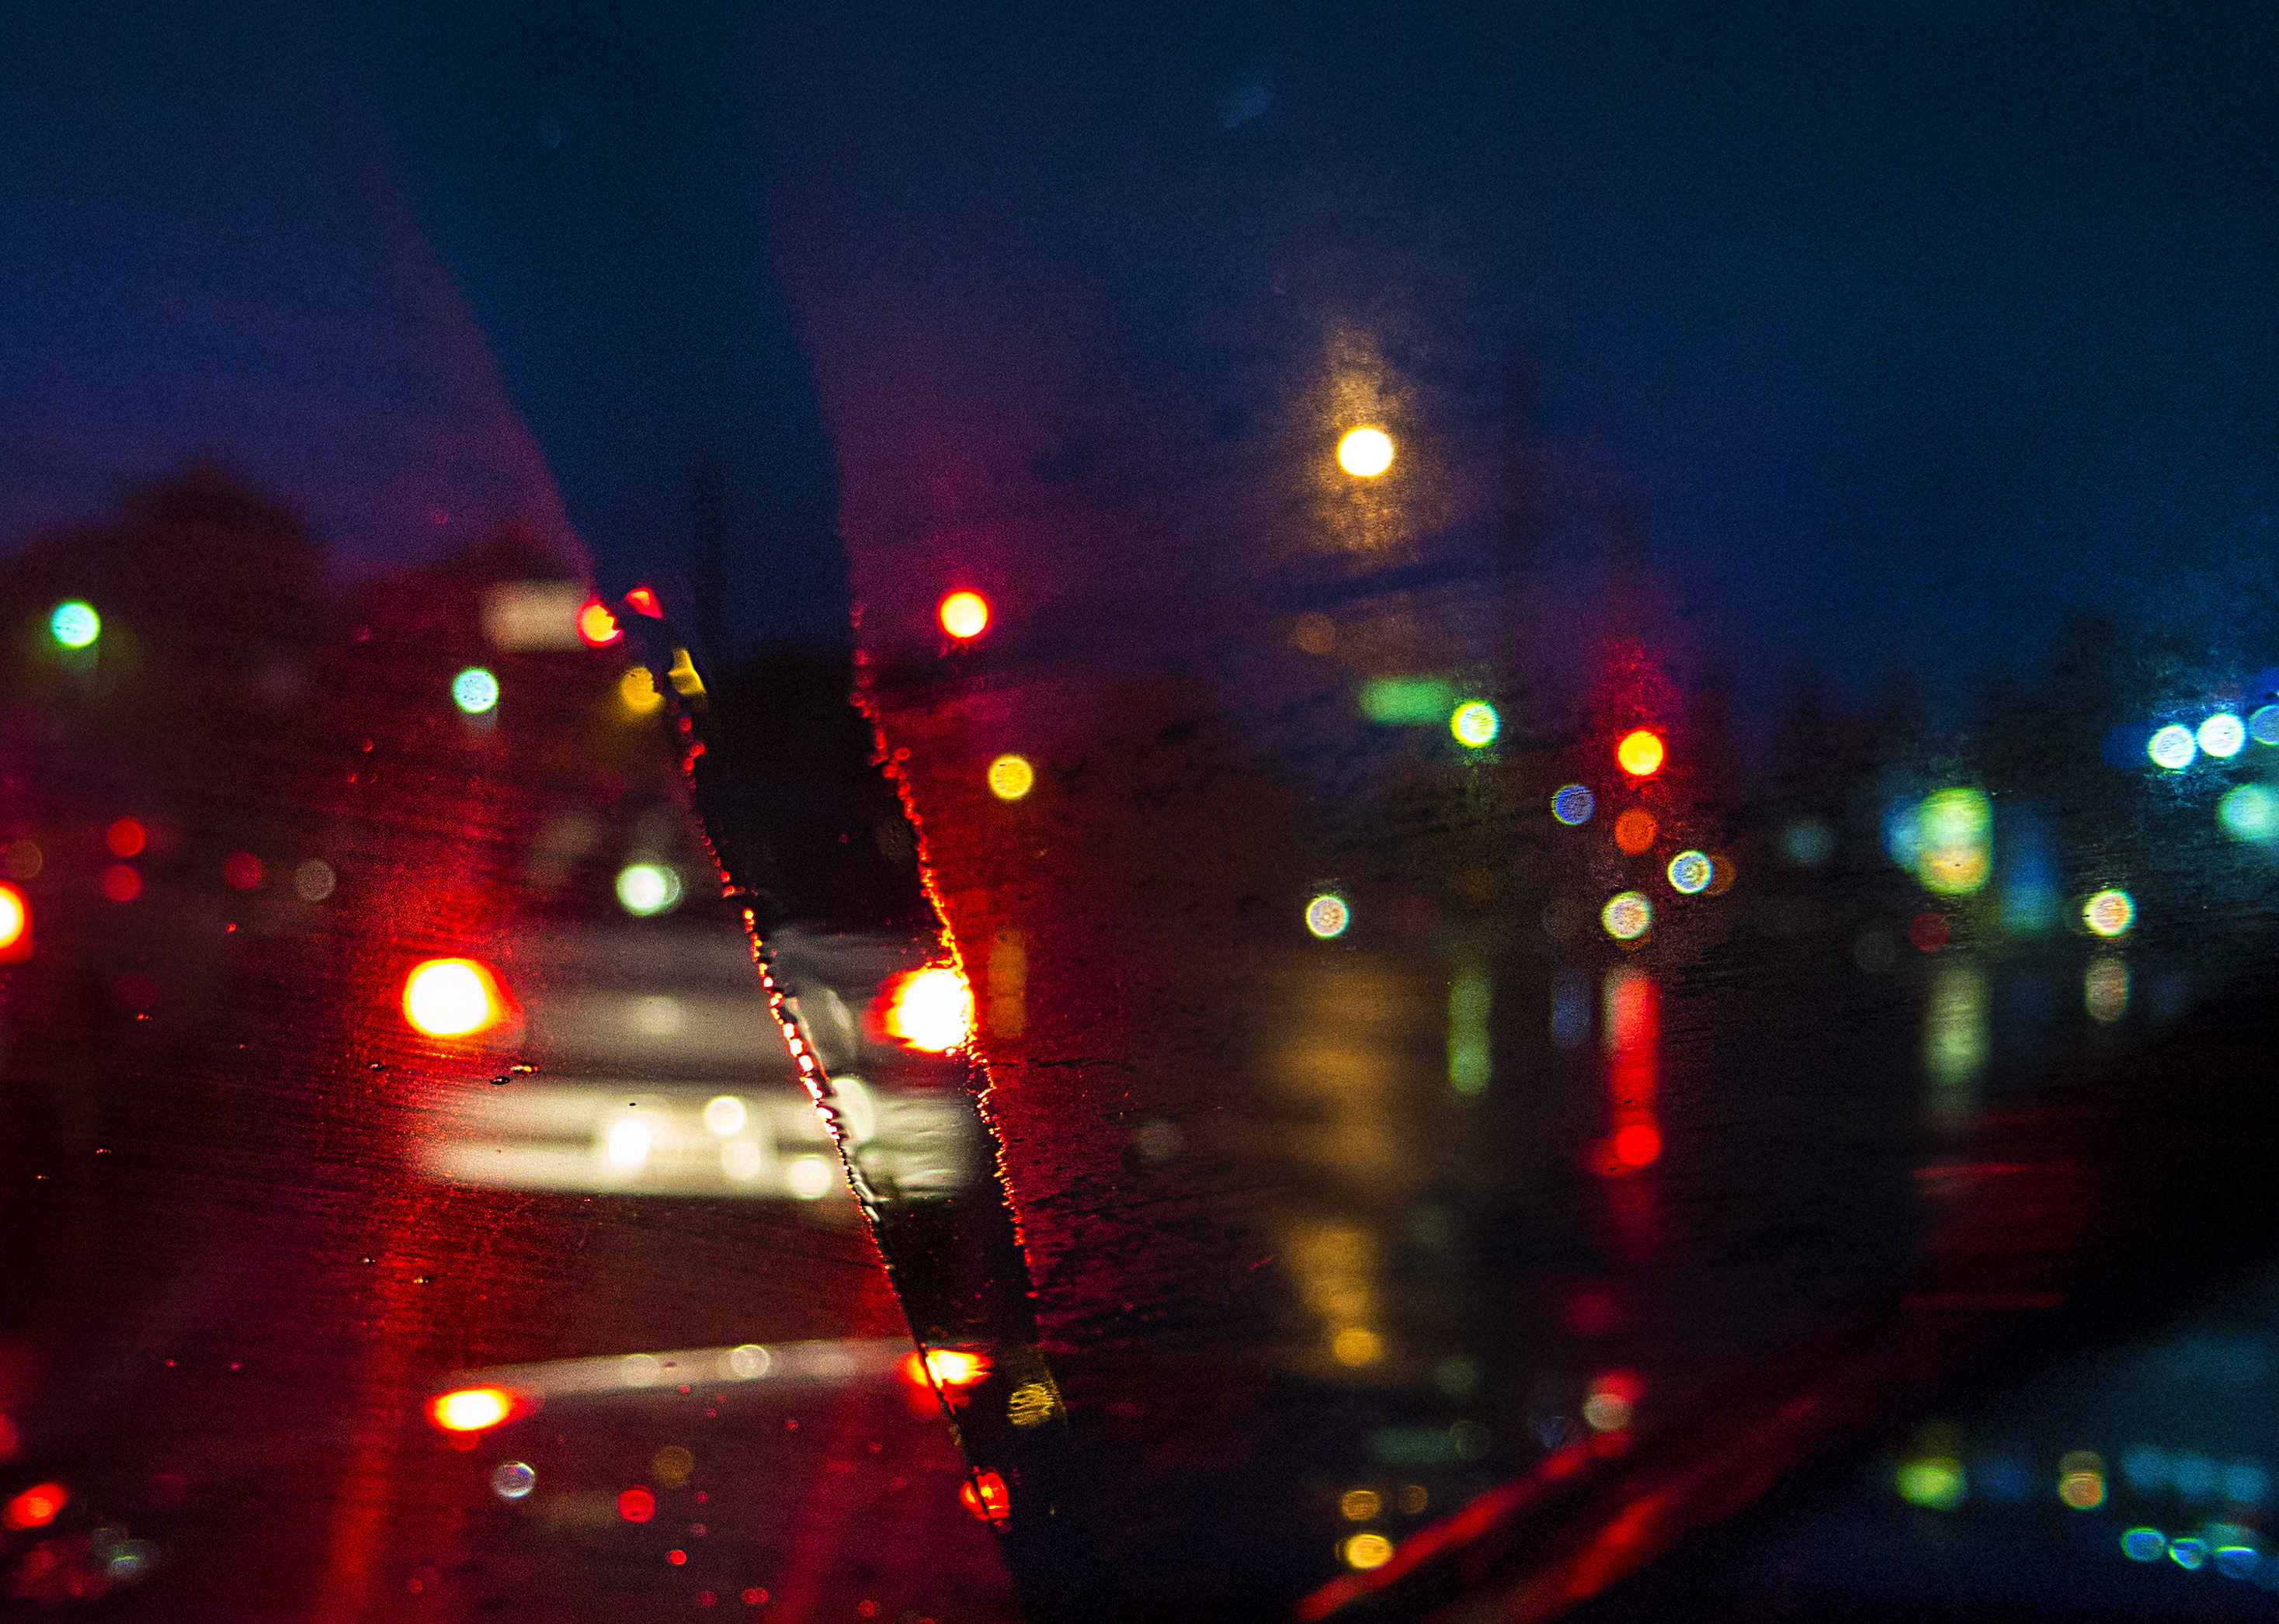
light, night, color, darkness, lighting, christmas lights